Otto the Great

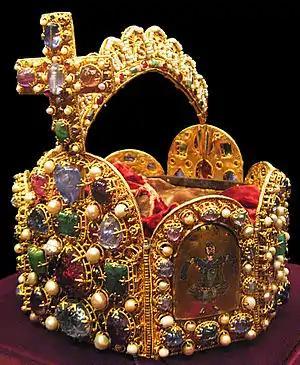
The Imperial Crown of the Holy Roman Empire. Otto was crowned as Emperor on 2 February 962 by Pope John XII.

Beginning in the late 940s, Otto rearranged interior policies by utilizing the offices of the Catholic Church as tools of royal administration, thereby setting the course for the Ottonian imperial church system. With regard to his "divine right" to rule he viewed himself as the protector of the Church. A key element of administrative reorganisation was the installment of celibate clerics in secular offices, chiefly bishops and abbots, at the expense of the hereditary secular nobility. Otto sought to establish a non-hereditary counter-balance to the fiercely independent and powerful royal princes. He granted land and bestowed the title of "Prince of the Empire" to appointed bishops and abbots. Hereditary claims were thus avoided as after death the offices fell back upon the crown. Historian Norman Cantor concludes: "Under these conditions clerical election became a mere formality in the Ottonian empire, and the king filled up the ranks of the episcopate with his own relatives and with his loyal chancery clerks, who were also appointed to head the great German monasteries."